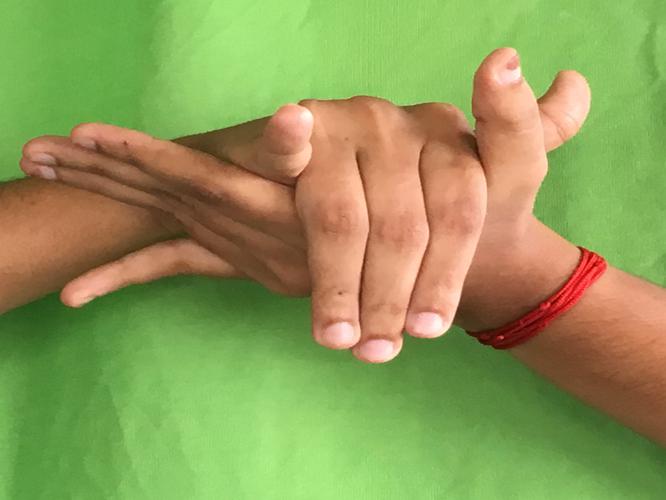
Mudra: Kurma
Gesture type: double_hand